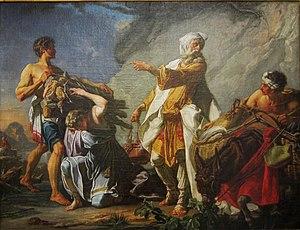
Le sacrifice d'Abraham au Palais des Beaux-arts de Lille.
Hugues Taraval, né le 27 février 1729 à Paris, et mort dans la même ville le 19 octobre 1785, est un peintre français.